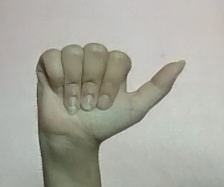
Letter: dhad